Dark ride

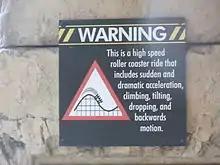
The Mummy Ride Warning Sign at Universal Studios

Some dark rides are intense for riders, as they contain vigorous themed elements such as flashing lights, black light effects, sudden drops, stoppages, or other turbulent movements that may be harmful to impaired riders. As more thrill rides are created, the number of attractions that limit riders with disabilities increases. Most commonly, guests who are prohibited from riding are those who are too overweight for the ride vehicle to safely hold the guest's weight or prevent the safety harness from locking in place. Other ride restrictions include those who do not meet a certain height requirement or are too tall to clear the attractions’ set pieces, or those who lack a certain number of arms and legs. Ride requirements are created to ensure all guests’ safety throughout the ride and are posted throughout the attractions’ queue to prevent the companies’ liability if a rider is physically harmed. However, according to Title III of the Americans Disability Act it is illegal for amusement parks to discriminate against any persons with disabilities from equal enjoyment of goods of services in a public place of accommodation. Therefore, companies such as The Walt Disney Company are required by law to accommodate any person with a physical disability who still meets the ride requirements. This often includes guests who use wheelchairs or crutches.